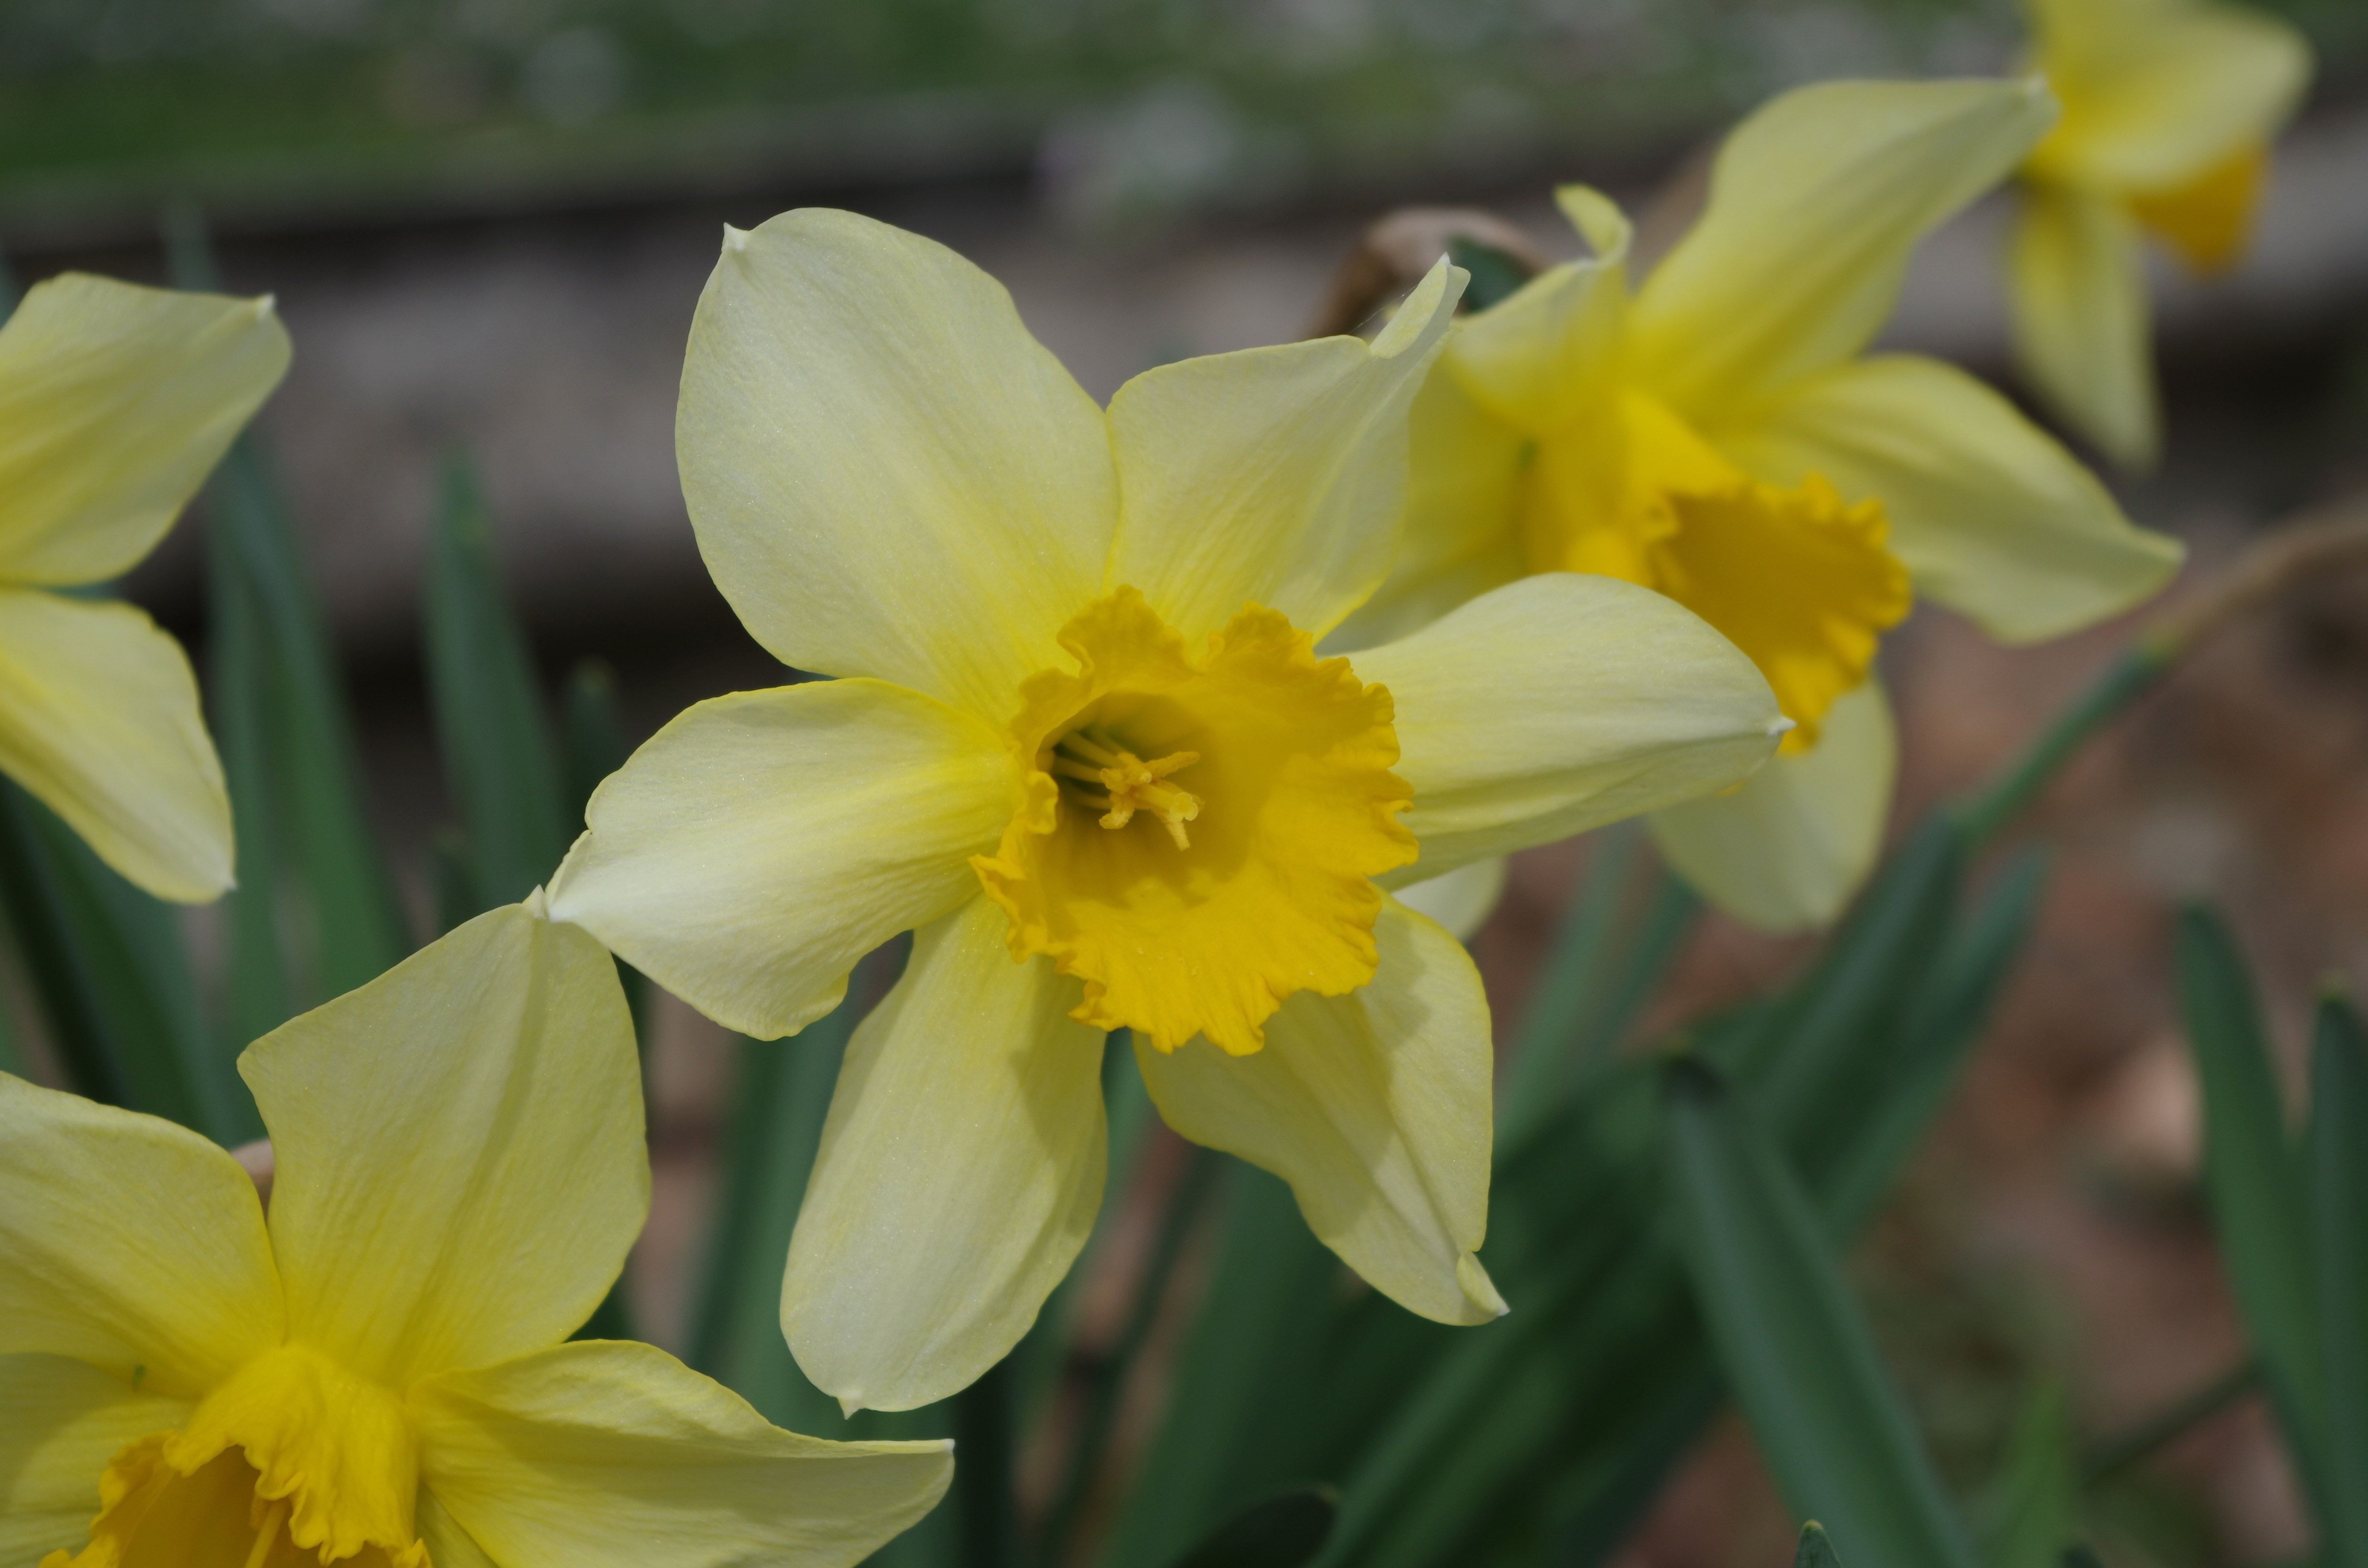
plant, flower, petal, spring, botany, yellow, flora, narcissus, macro photography, flowering plant, plant stem, land plant, the narcissist